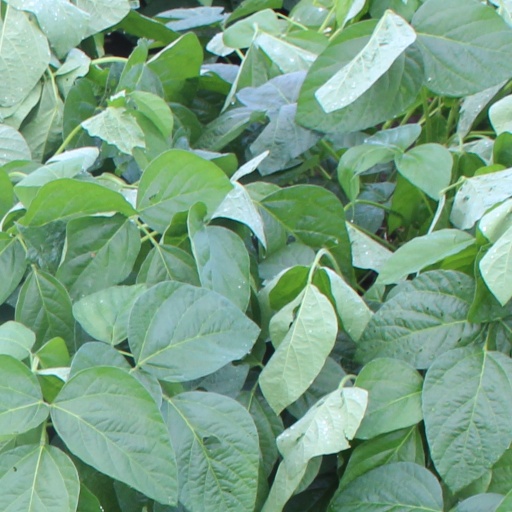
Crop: soybean